Biryani

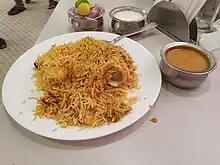
Hyderabadi egg "biryani" served with mirchi ka salan, raita and salad

"Pilaf" or "pulao", as it is known on the Indian subcontinent, is another mixed rice dish popular in the cuisines of the Indian subcontinent, Central Asia, and Middle Eastern cuisine. Opinions differ on the differences between "pulao" and "biryani", and whether there is actually a difference between the two.